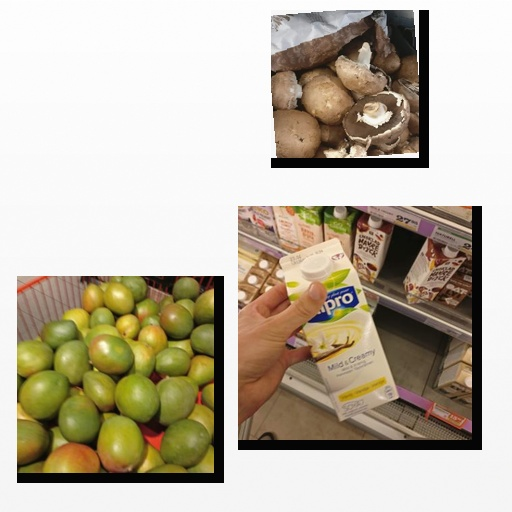
Food items: mushroom, mango, vanilla_soyghurt